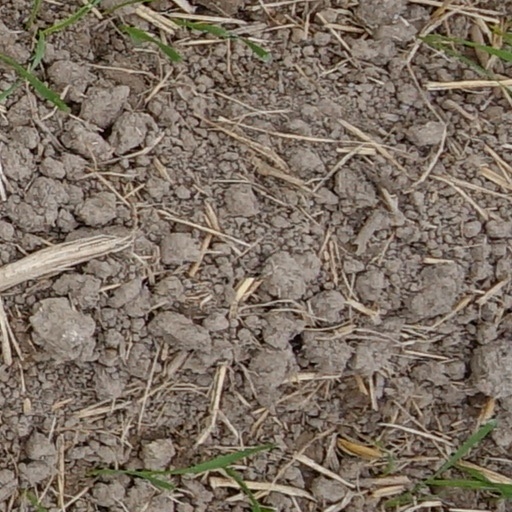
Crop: wheat